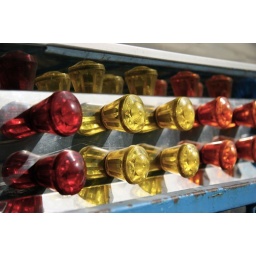
This colorful truck has been hanging around the neighborhood for months.